Guarantee (international law)

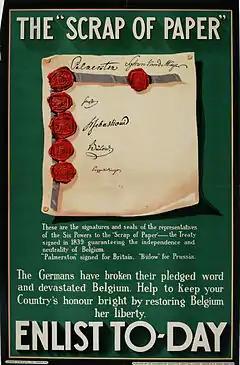
A British propaganda poster of World War I, concerning the guarantee of Belgian neutrality

A guarantee ensures the fulfilment of international obligations by a state promising to help another state fulfill its obligations when they are hindered by a third party.